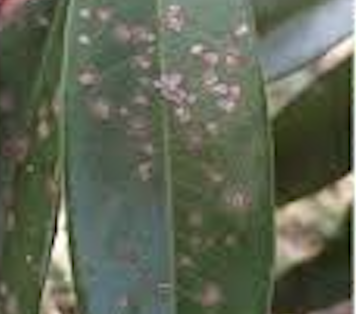
Label: pink_disease